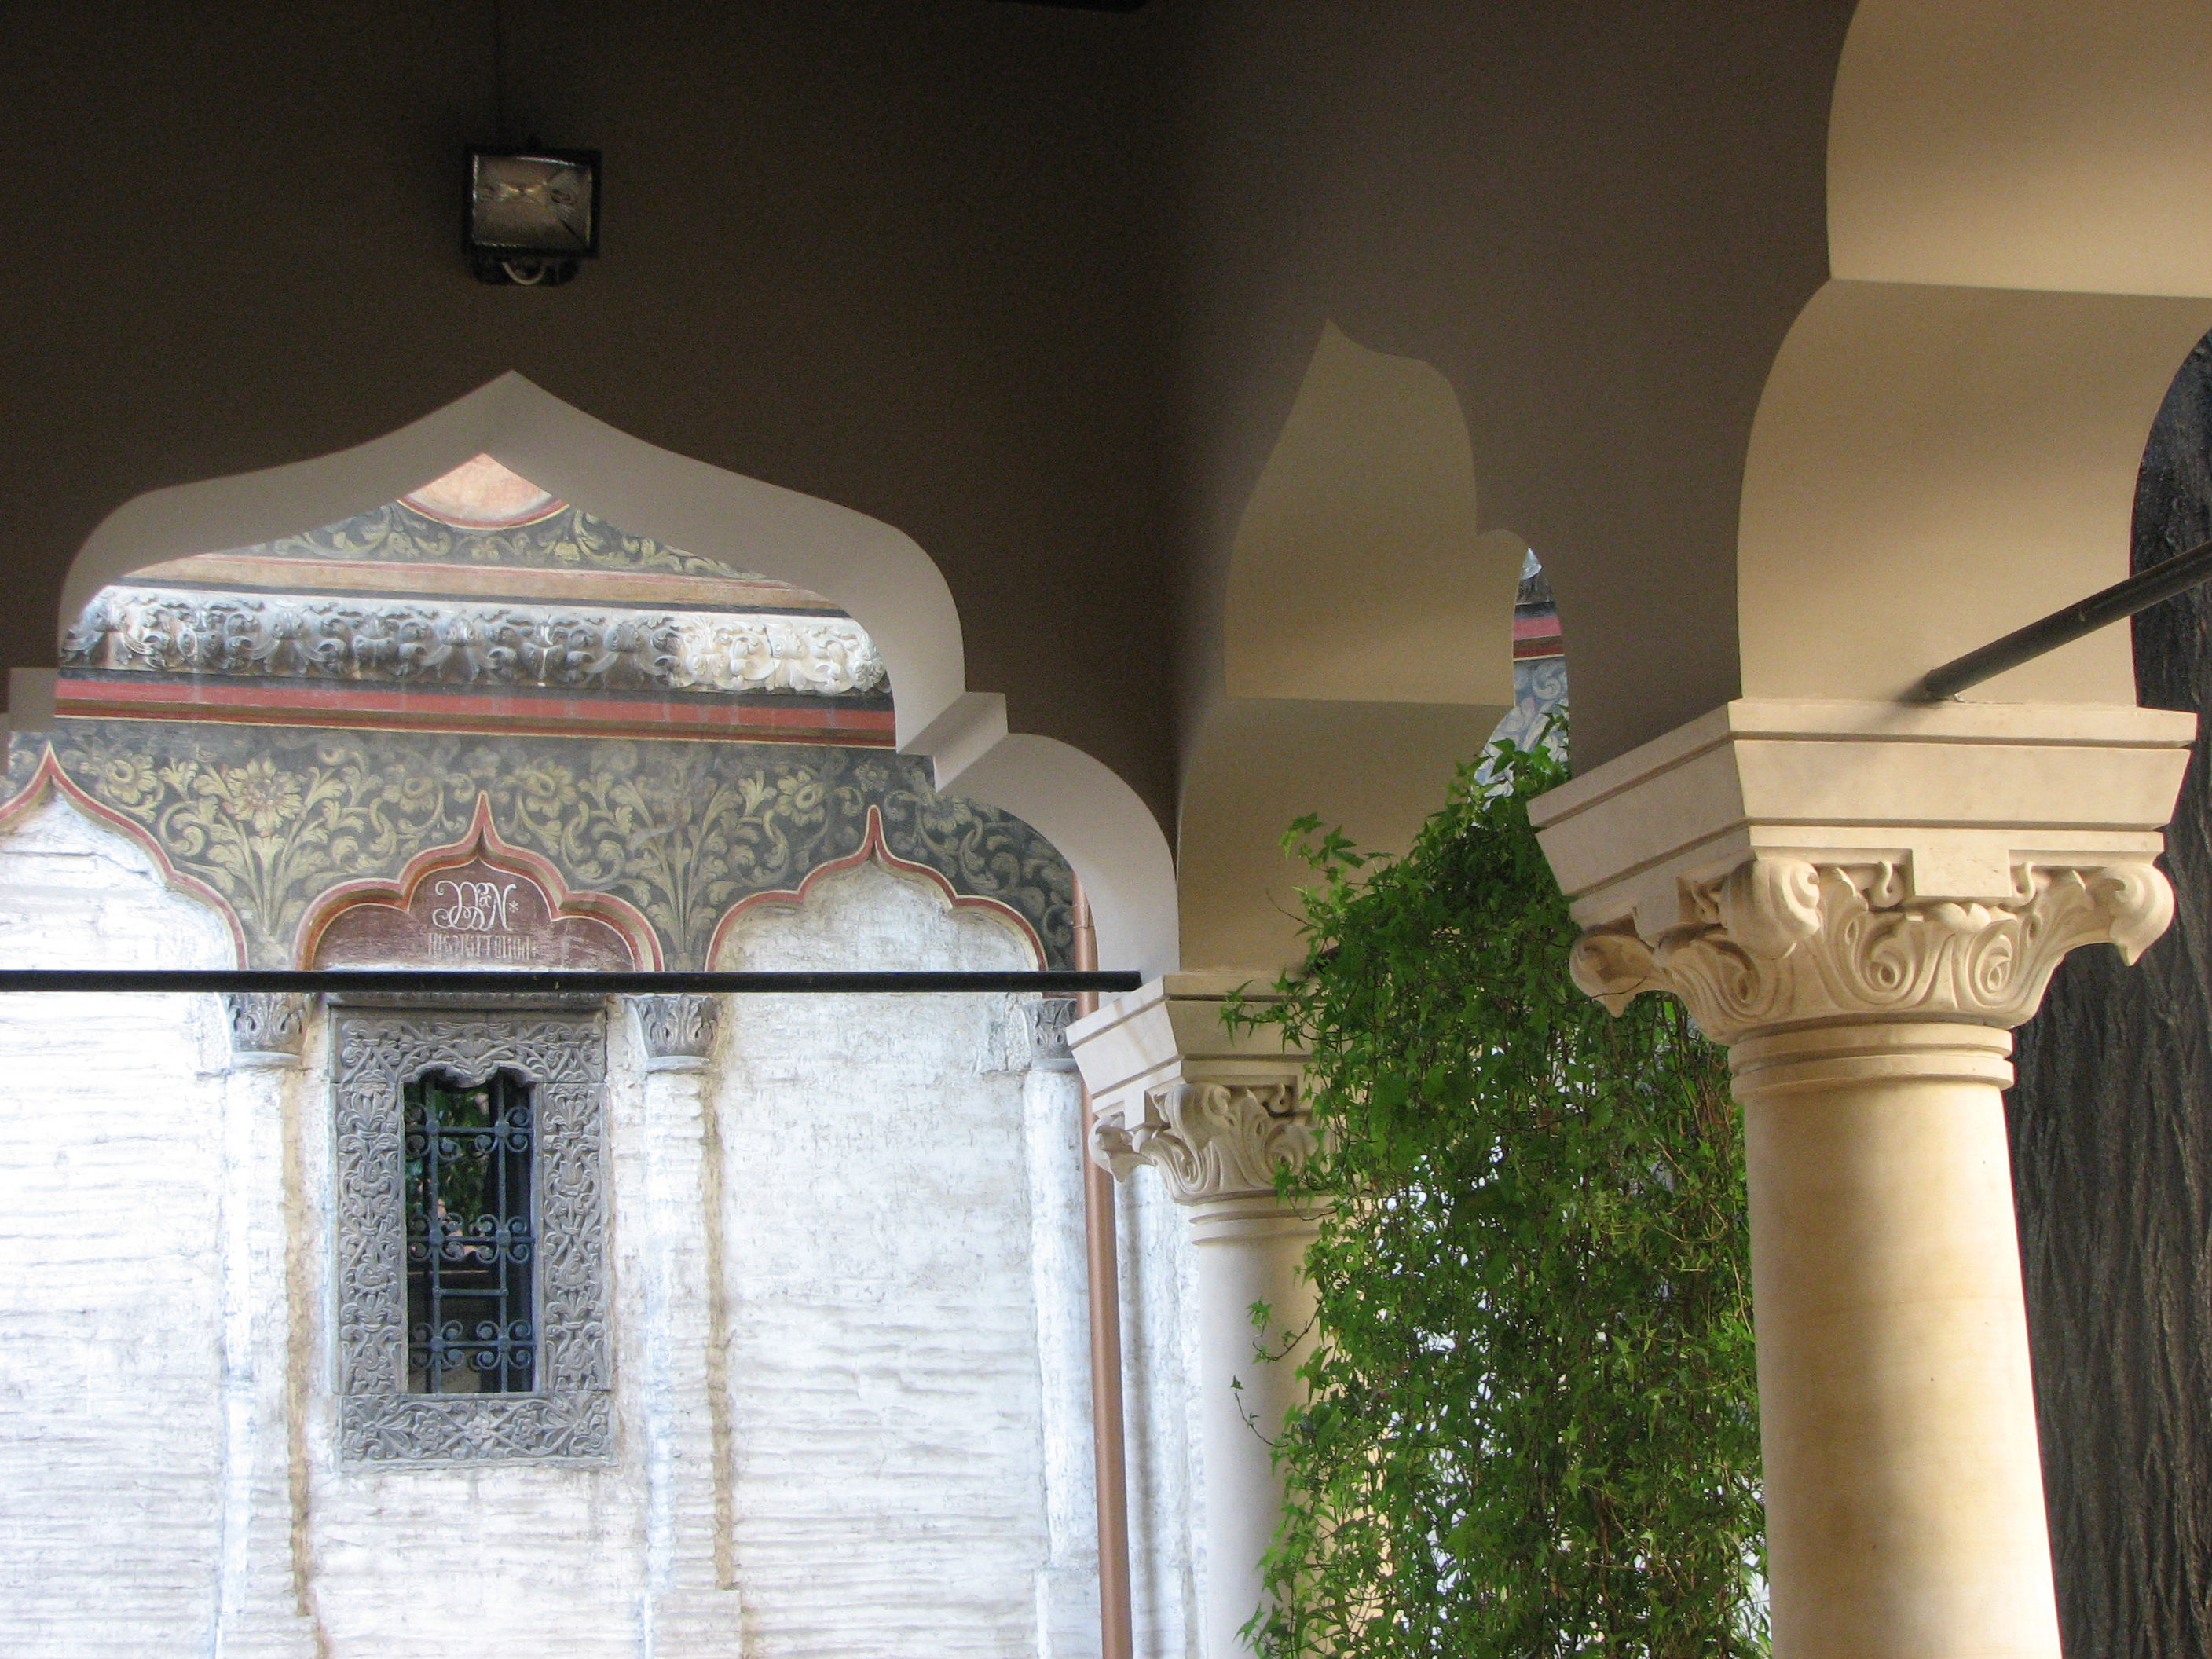
architecture, structure, photography, house, window, building, home, photo, europe, column, religion, church, christian, lighting, interior design, photos, religious, free, cool image, de, churches, fotografie, christianity, romana, orthodox, eastern, tourist attraction, romania, bor, biserica, arhitectura, orthodoxy, romanian, ortodoxa, ortodox, ortodoxia, ortodoxie, cretinism, cretin, ecclesiastical, bisericeasc, cladire, edificiu, stavropoleos